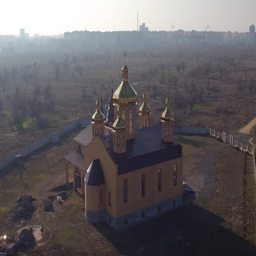
flying through the air to a large church with golden domes and crosses